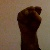
The image shows a hand gesture representing the letter 'S' in Indian Sign Language.